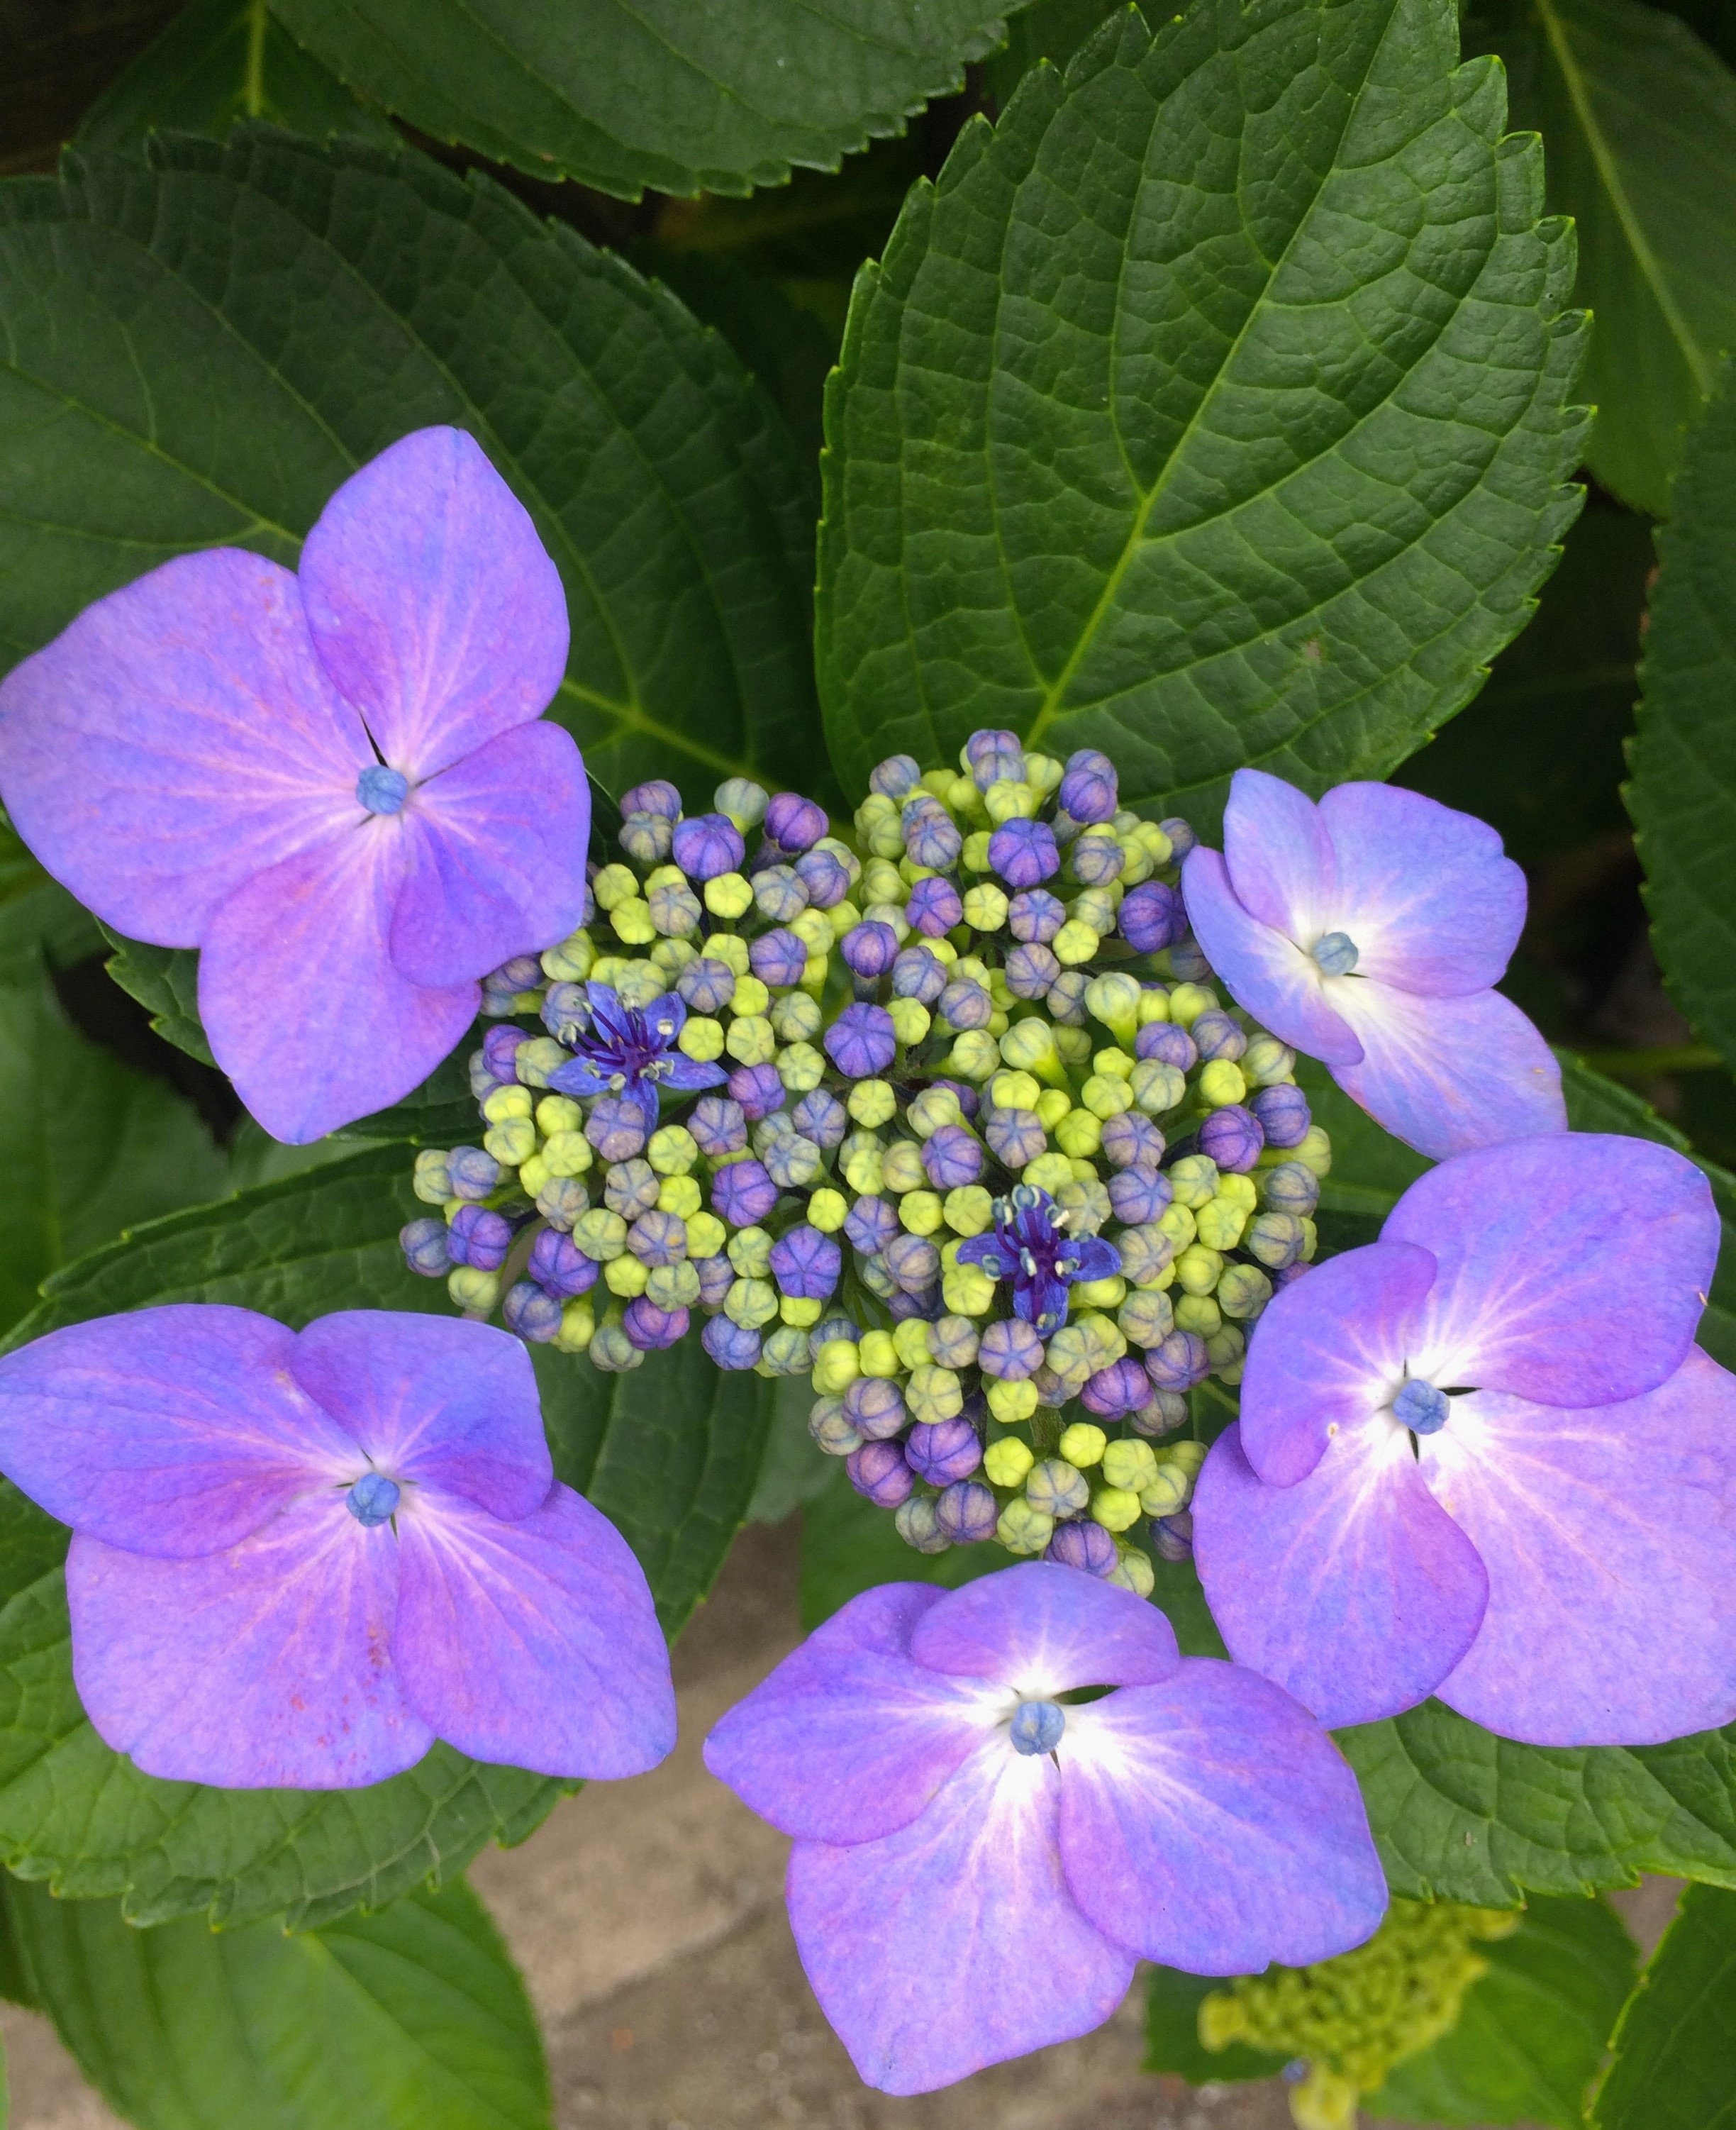
plant, leaf, flower, purple, petal, green, japan, flora, hydrangea, flowers, pastel, yokosuka, flowering plant, red purple, hydrangeaceae, cornales, annual plant, land plant, violet family, hydrangea serrata